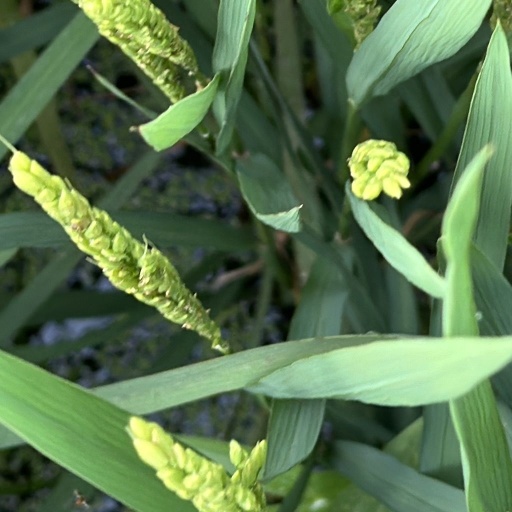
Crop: rice